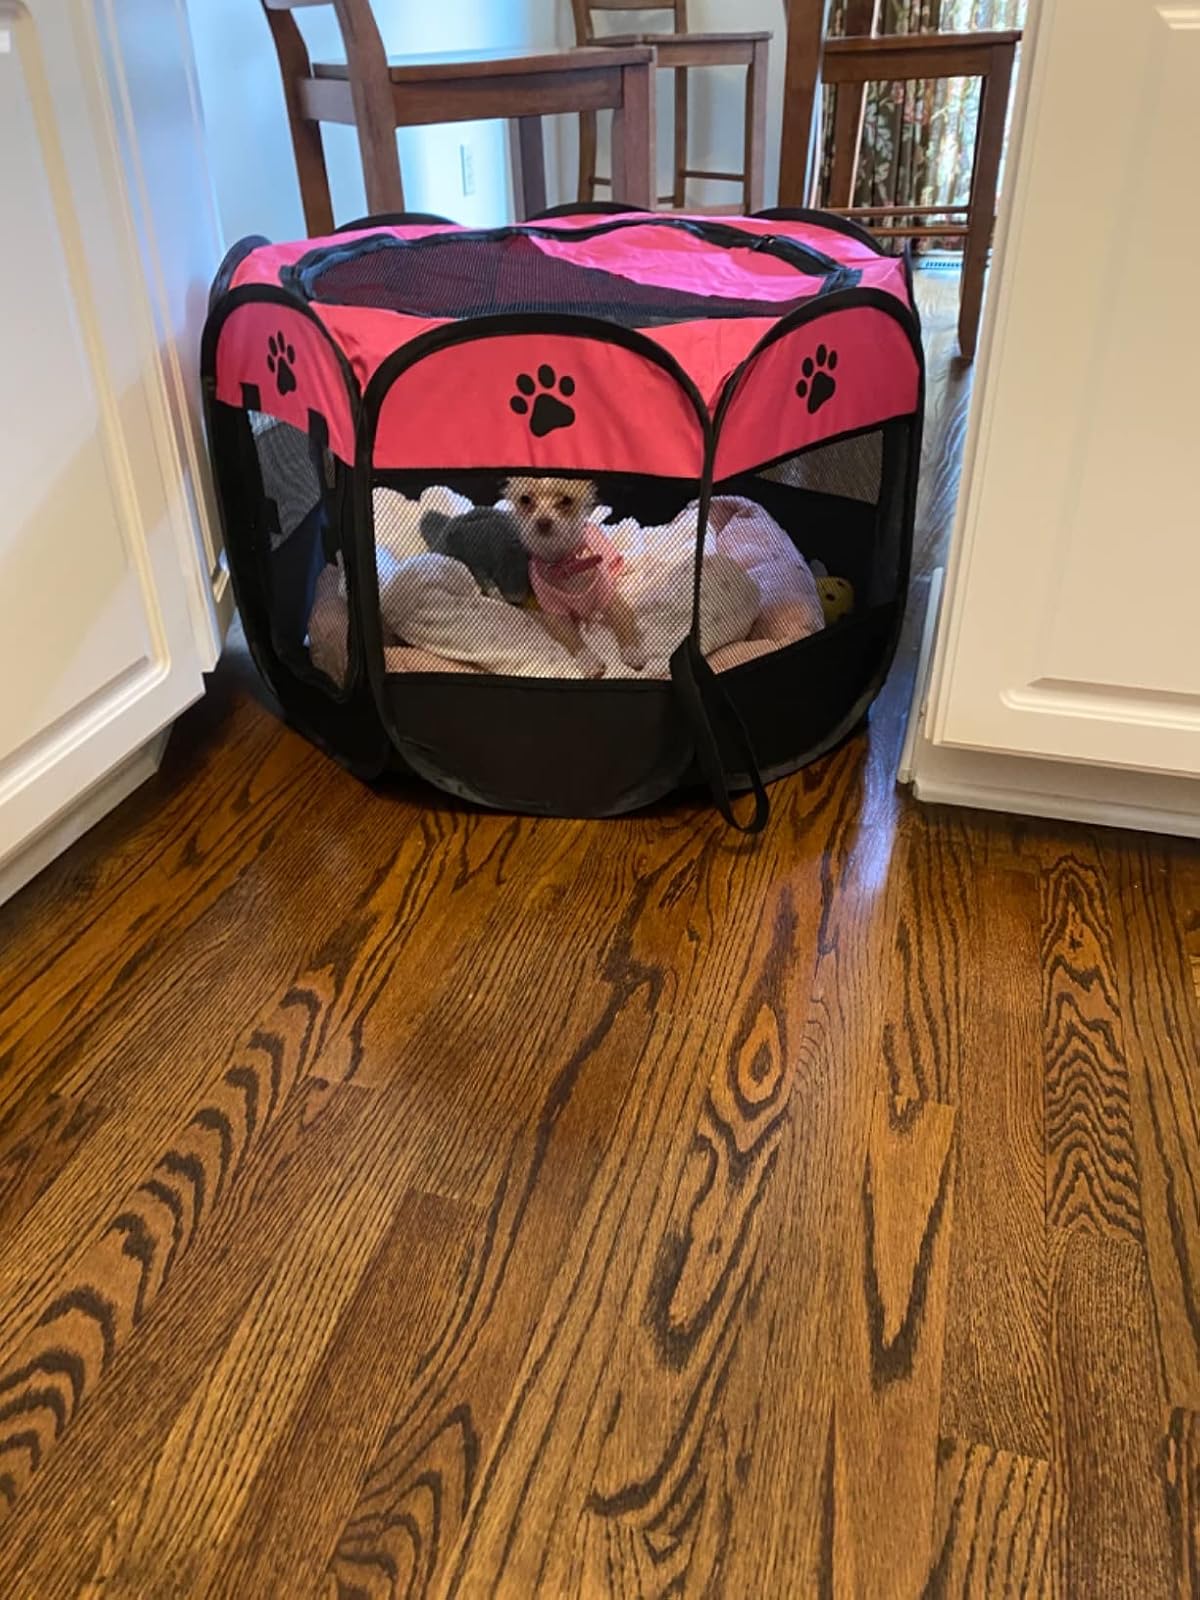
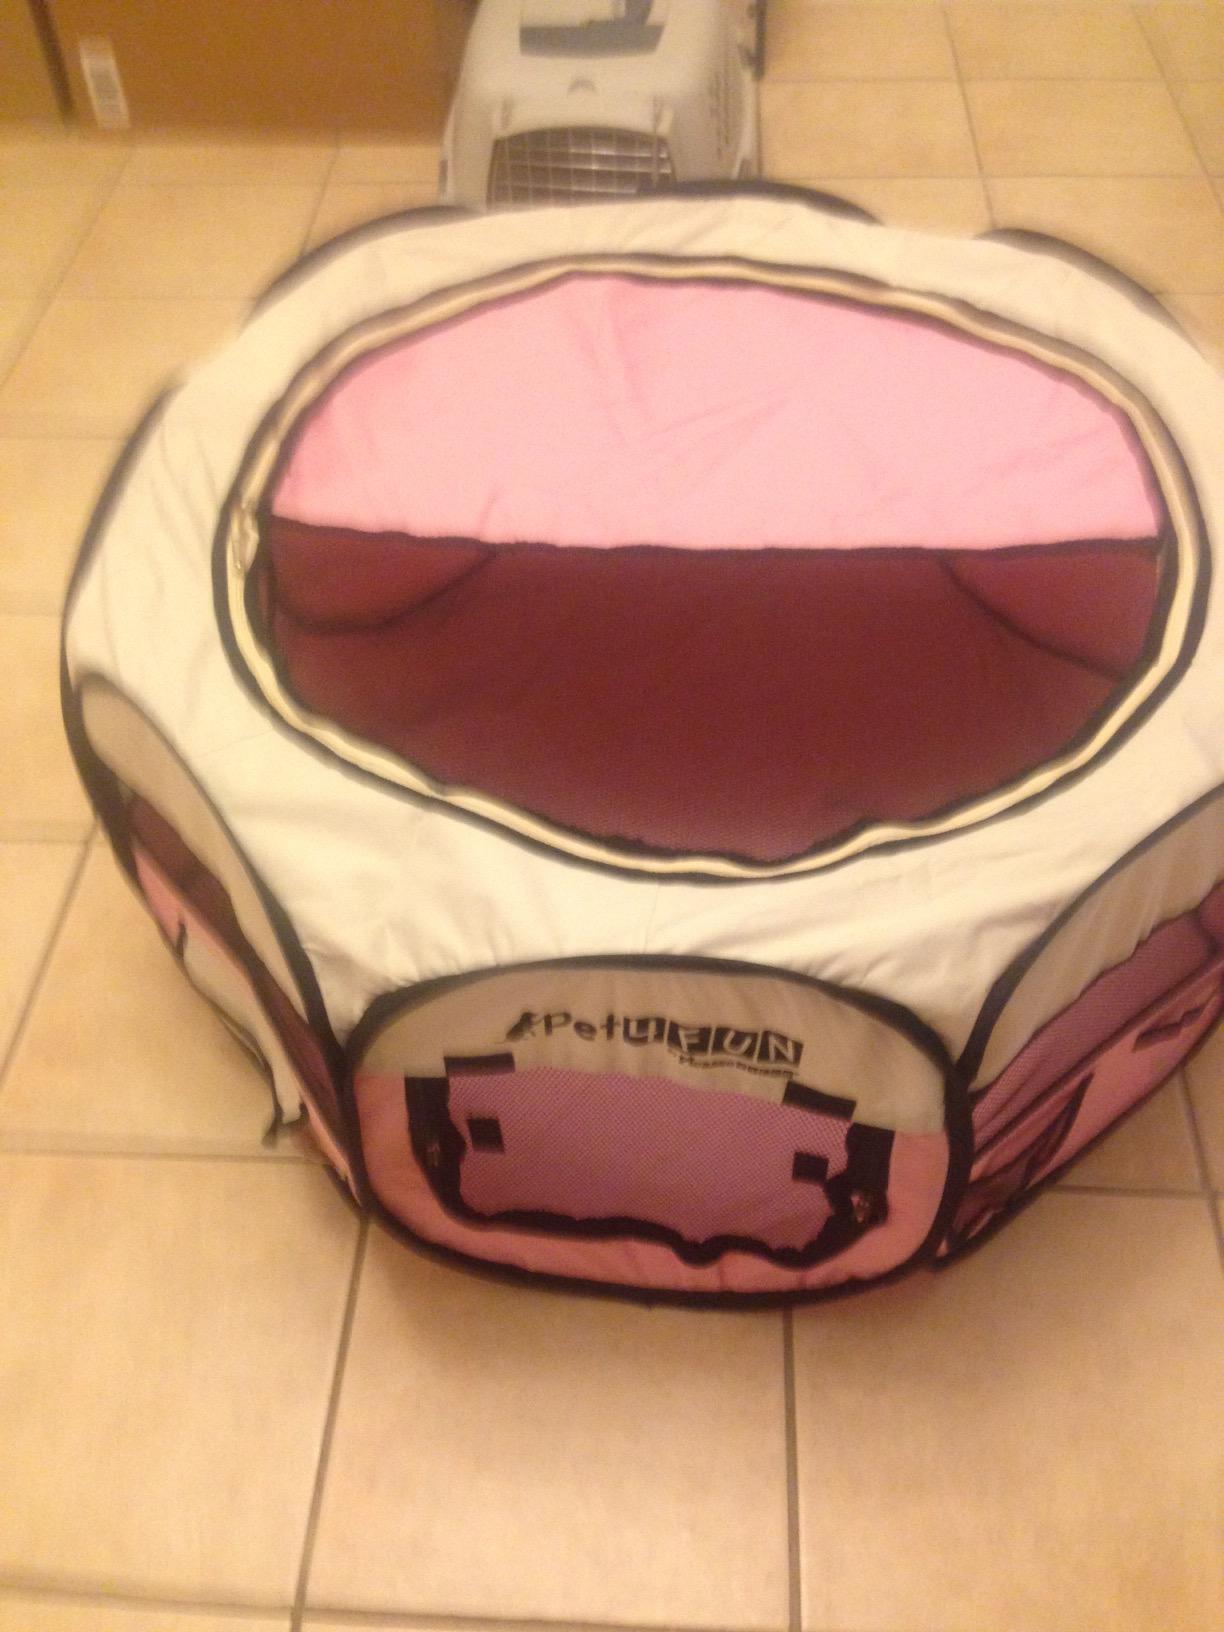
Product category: items_kennel
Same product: no